Norton Priory

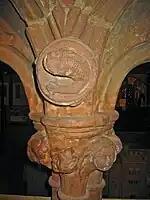
The top of a column and base of two arches. In the spandrel is a carving of an otter-like creature; the capital is decorated with a carved head and foliage

The excavations also revealed stones or fragments of carved stone dating from the 12th to the 16th centuries. The earliest are in Romanesque style and include two voussoirs decorated with beakheads (grotesque animal heads with long pointed bird-like beaks). Other stones dating from the 12th century are in Gothic style; they include a capital decorated with leaves and a portion of the tracery from a rose window. Many of the stones from the 13th century were originally part of the cloister arcade, and had been re-used to form the core of a later cloister arcade. They include stones sculpted with depictions of humans and animals. The best preserved of these are the heads of two canons, each wearing a cowl with the tonsure visible, the head of a woman with shoulder-length hair, parts of a seated figure holding an open book, and a creature that might represent a serpent or an otter. There are numerous fragments dating from the 14th and 15th centuries. These include portions of string courses, tracery, corbels, window jambs, and arch heads. At least three of the corbels were carved in the form of human heads. Over 1,500 fragments of painted medieval glass were found, most of it in a poor condition. These show that the glazing scheme used in the priory was mainly in grisaille (monochrome) style. Almost 1,300 fragments of glass from later periods, and nearly 1,150 sherds of ceramic roof tiles were also found.